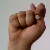
The image shows a hand gesture representing the letter 'T' in Indian Sign Language.